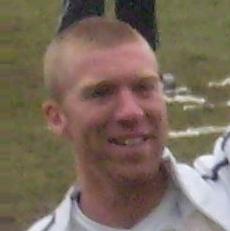
Age: 31